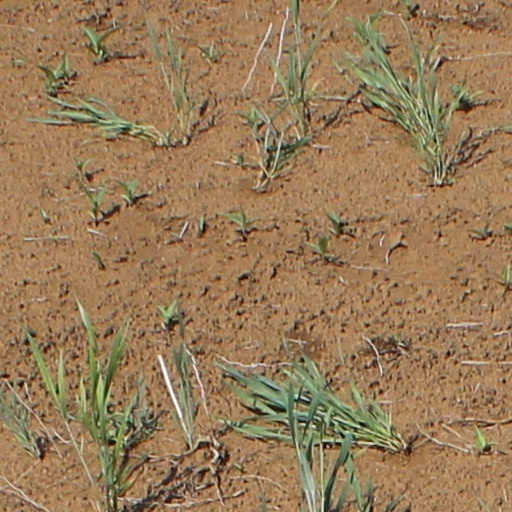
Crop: wheat